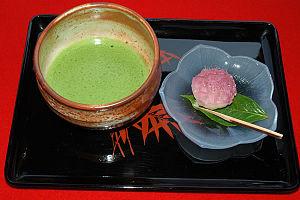
Le matcha, ou maccha, est une poudre très fine de thé vert moulu, qui a été broyée entre deux meules en pierre. Il est utilisé pour la cérémonie du thé japonaise et comme colorant ou arôme naturel avec des aliments tels que le mochi, les soba, la crème glacée au thé vert et une variété de wagashi. La région la plus réputée pour son matcha est Nishio, dans la préfecture d'Aichi ; le matcha de Nishio est appelé Nishiocha.